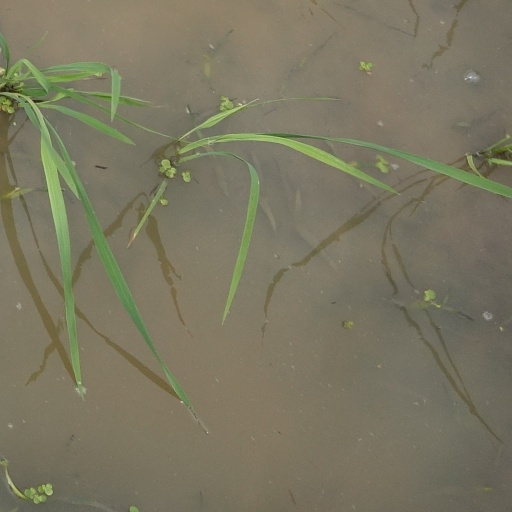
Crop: rice